West Ukrainian People's Republic

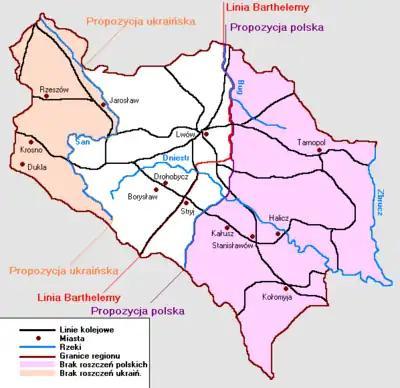
Map of Eastern Galicia with the partition proposals from January and February 1919

Part of the defeated army found refuge in Czechoslovakia and became known there under the name "Ukrajinská brigáda" (Czech). On 16 July 1919, the remaining army consisting of about 50,000 soldiers, crossed into the territory of the Ukrainian People's Republic and continued the struggle for Ukrainian independence there.